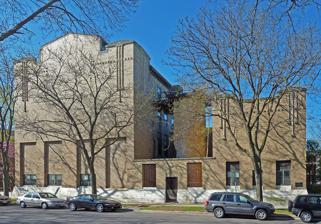
Building: Madison Waterworks
Country: United States of America
Year built: 1917
United States historic place Madison Waterworks U.S. National Register of Historic Places Show map of Wisconsin Show map of the United States Location E. Gorham St. between N. Franklin and N. Hancock St., Madison, Wisconsin Coordinates 43°04′49″N 89°22′59″W / 43.08028°N 89.38306°W / 43.08028; -89.38306 ( Madison Waterworks ) Area 0.4 acres (0.16 ha) Built 1917 ( 1917 ) Architect Balch & Lippert Architectural style Prairie School NRHP reference No. 80000125 Added to NRHP August 18, 1980 Madison Waterworks , also known as Nichols Station , is a historic building on East Gorham Street between North Franklin and North Hancock in Madison , Wisconsin . The building was built in 1917 as part of an effort to overhaul Madison's municipal water system; in addition to its new pumping station, the city also began supplying its water system from Lake Mendota rather than artesian wells . To maintain the city's water supply during construction, the new pumping station was built around the original. Architects Balch & Lippert designed the building in a functional interpretation of the Prairie School style with mock turrets , a parapet along the roof, and several gables . The city reused elements of the design in many of the later buildings it built for the water system. The building originally included two Allis-Chalmers steam pumping engines, one of which still remained when the station was decommissioned in 1976; according to the Historic American Engineering Record , it is a rare surviving example of a large steam pumping engine. The building was added to the National Register of Historic Places on August 18, 1980. References